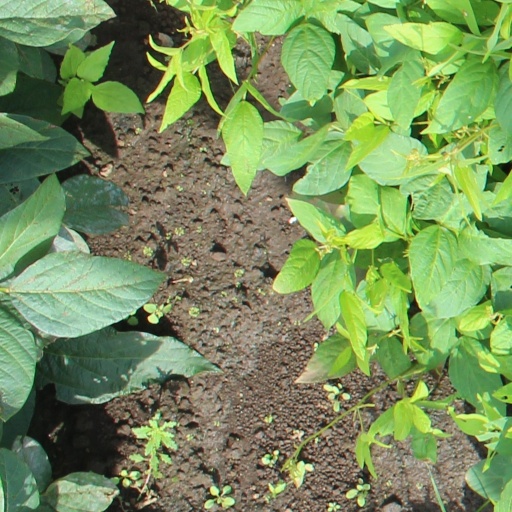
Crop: soybean